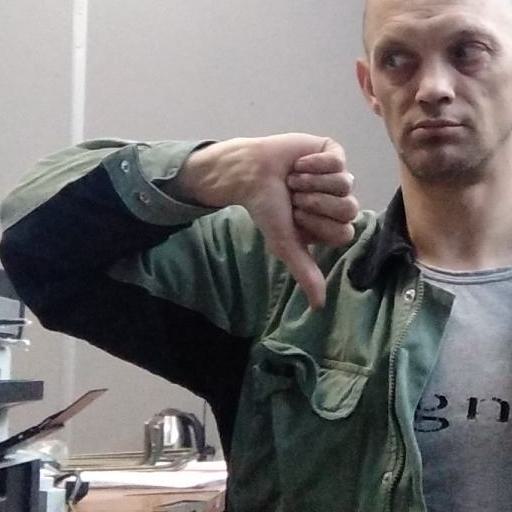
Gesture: dislike